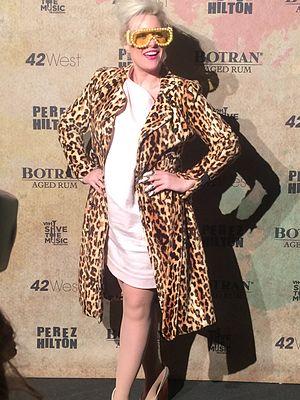
Princess Superstar, de son vrai nom Concetta Kirschner, est une artiste américaine née le 25 février 1971 au Spanish Harlem à New York. Elle est MC et DJ.